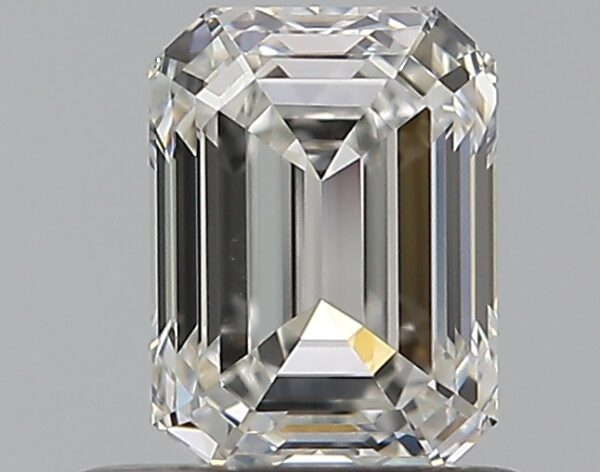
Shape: emerald
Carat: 0.7
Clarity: VVS2
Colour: G
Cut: EX
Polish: EX
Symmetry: VG
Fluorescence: N
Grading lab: GIA
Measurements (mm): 5.75 x 4.23 x 2.87